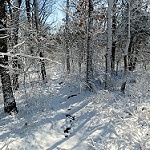
Label: forest